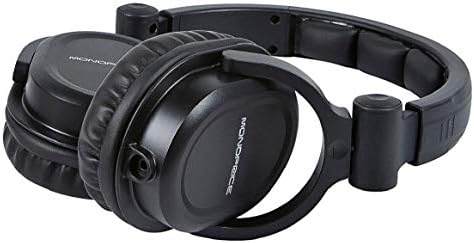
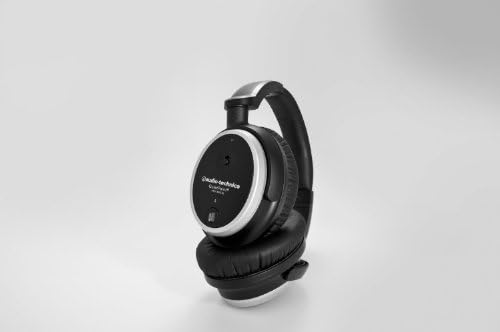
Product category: headphones
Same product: no